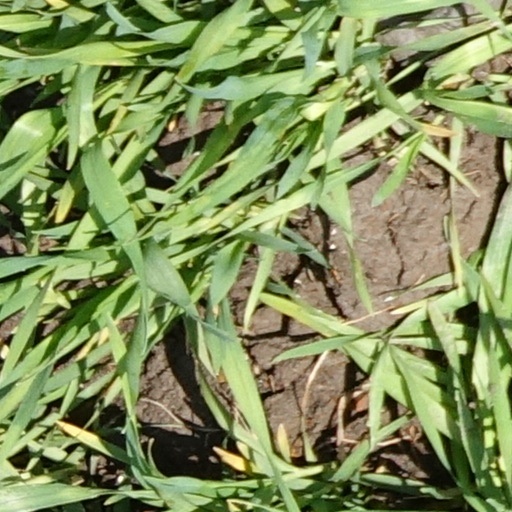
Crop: wheat